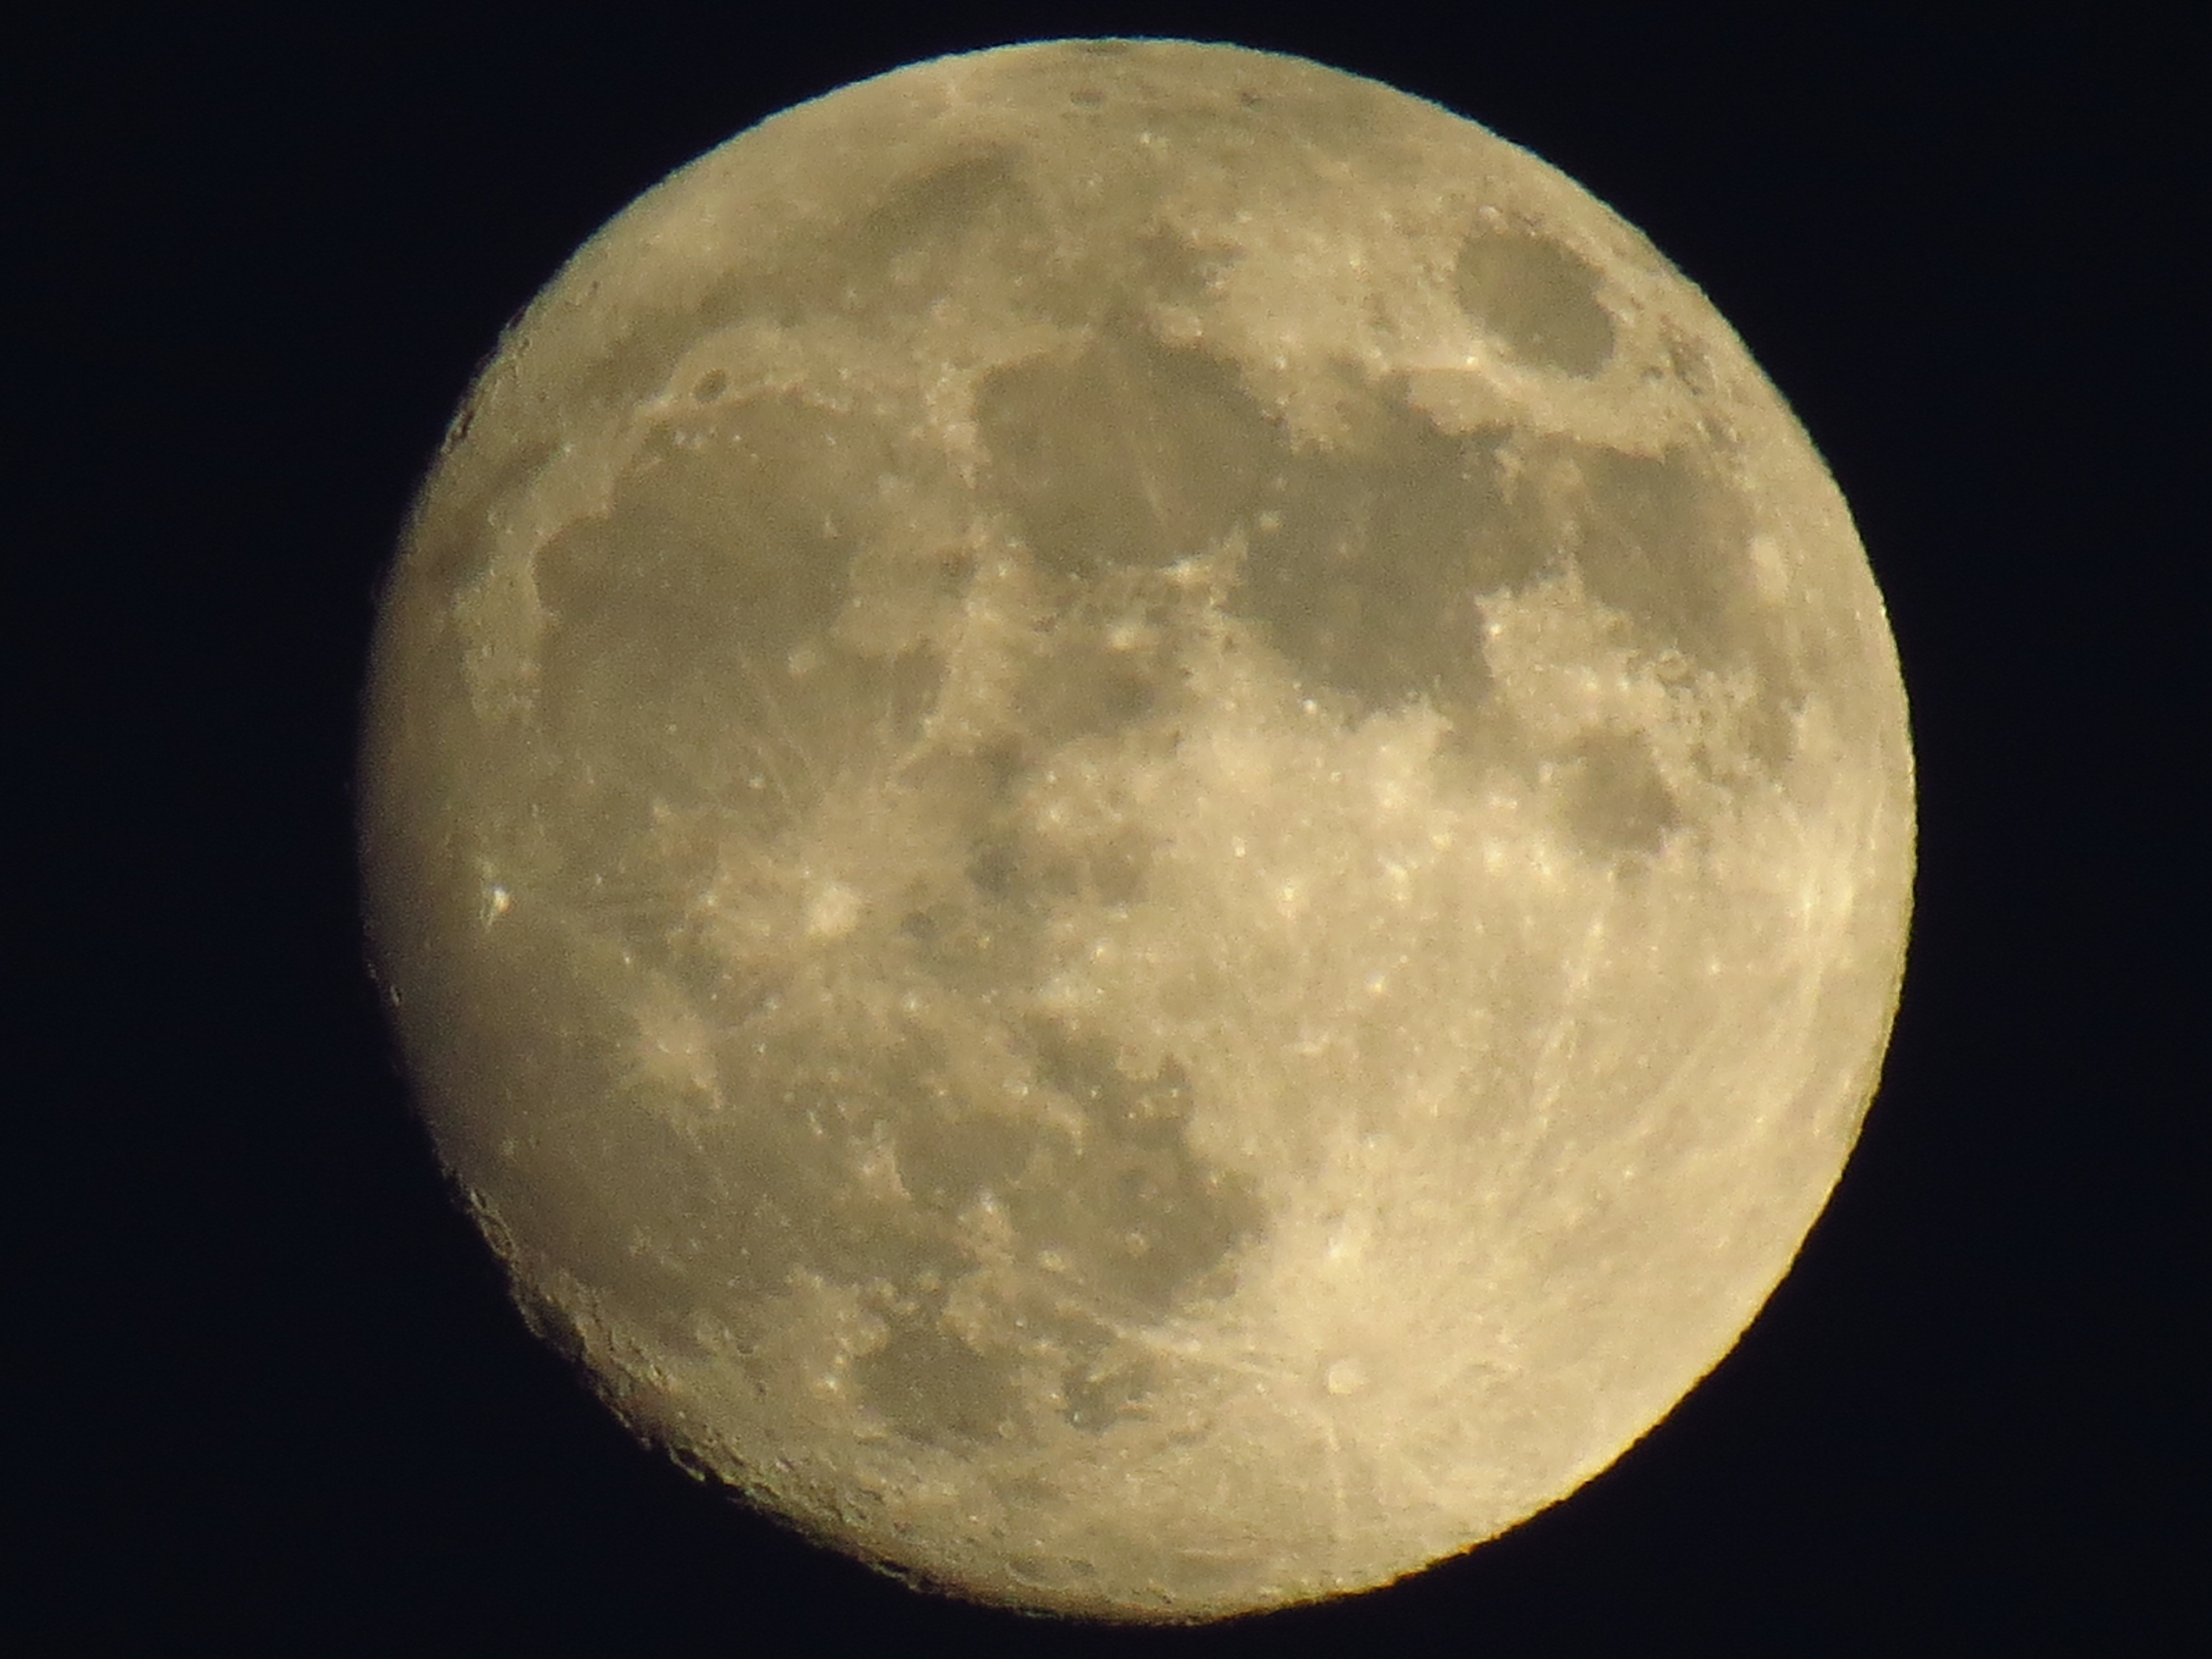
sky, atmosphere, space, night sky, moon, full moon, astronomy, universe, astronomical object